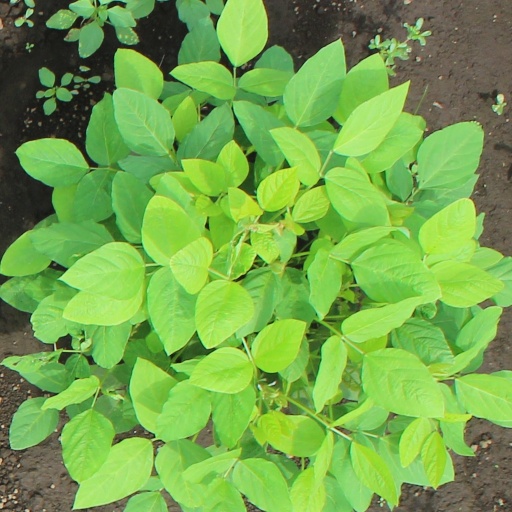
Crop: soybean